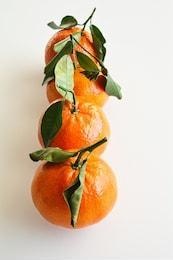
Label: mandarine